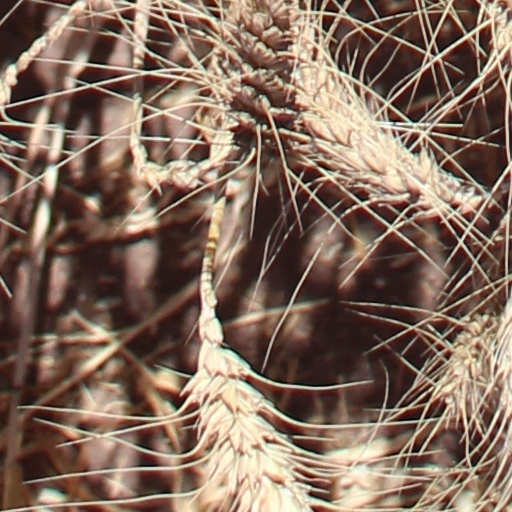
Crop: wheat